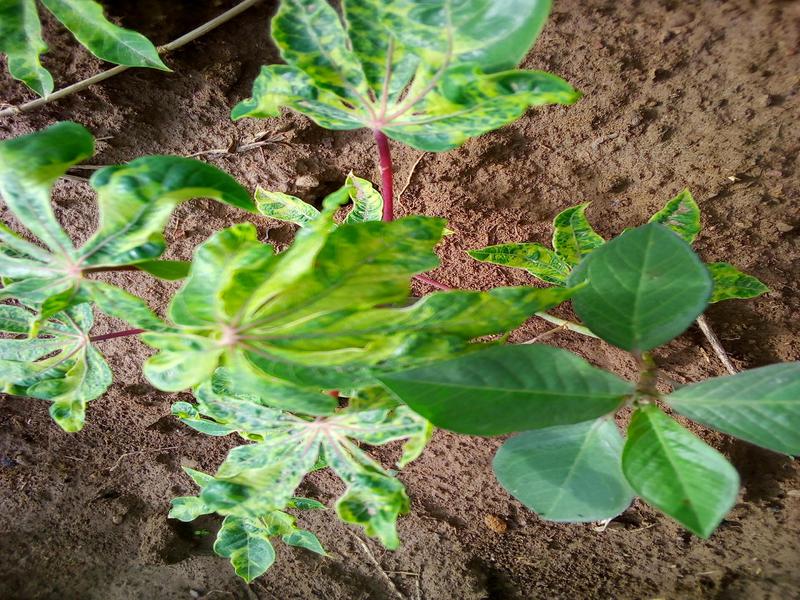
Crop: cassava
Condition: mosaic_disease